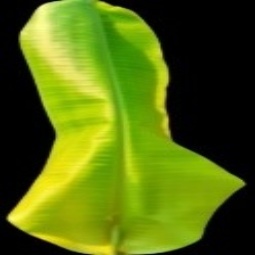
Label: Sulphur